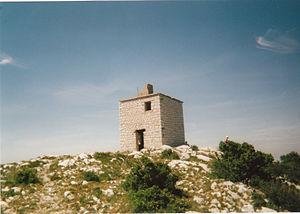
tour des Opies
Ernaginum est le nom d'une cité antique située sur le territoire de l'actuelle commune de Tarascon, à proximité du village de Saint-Étienne-du-Grès. Ptolémée la cite au IIᵉ siècle sous le nom grec de Ερναγινον. Mais certains la rapprochent de la cité de Bergine évoquée par Avienus qui cite des voyageurs des Vᵉ – IVᵉ siècles av. J.-C. et la localise sur le territoire des Salyens.
Le parc naturel régional des Alpilles est un parc naturel régional français créé en 2007, en Provence-Alpes-Côte d'Azur dans le département des Bouches-du-Rhône. Il s'étend sur le massif préalpin calcaire des Alpilles et sur ses abords immédiats.
Eyguières est une commune française, située dans le département des Bouches-du-Rhône en région Provence-Alpes-Côte d'Azur. Elle se situe sur le piémont sud du massif des Alpilles.
La maison de Jean de Brion, est un hôtel particulier situé aux Baux de Provence, dans les Bouches-du-Rhône.
Le massif des Alpilles est un massif montagneux de faible altitude, au paysage original de roches blanches calcaires, situé au nord-ouest du département français des Bouches-du-Rhône. Il s'étend d'ouest en est entre Tarascon et Orgon sur une superficie de 50 000 hectares, et sur seize communes, bien que très partiellement pour Tarascon et Saint-Martin-de-Crau. Environ 43 000 personnes vivent dans les Alpilles. Depuis le 13 juillet 2006, les collectivités locales sont associées au sein du parc naturel régional des Alpilles.